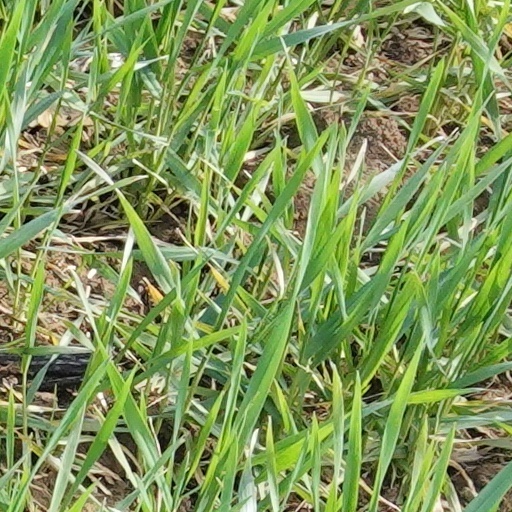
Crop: wheat